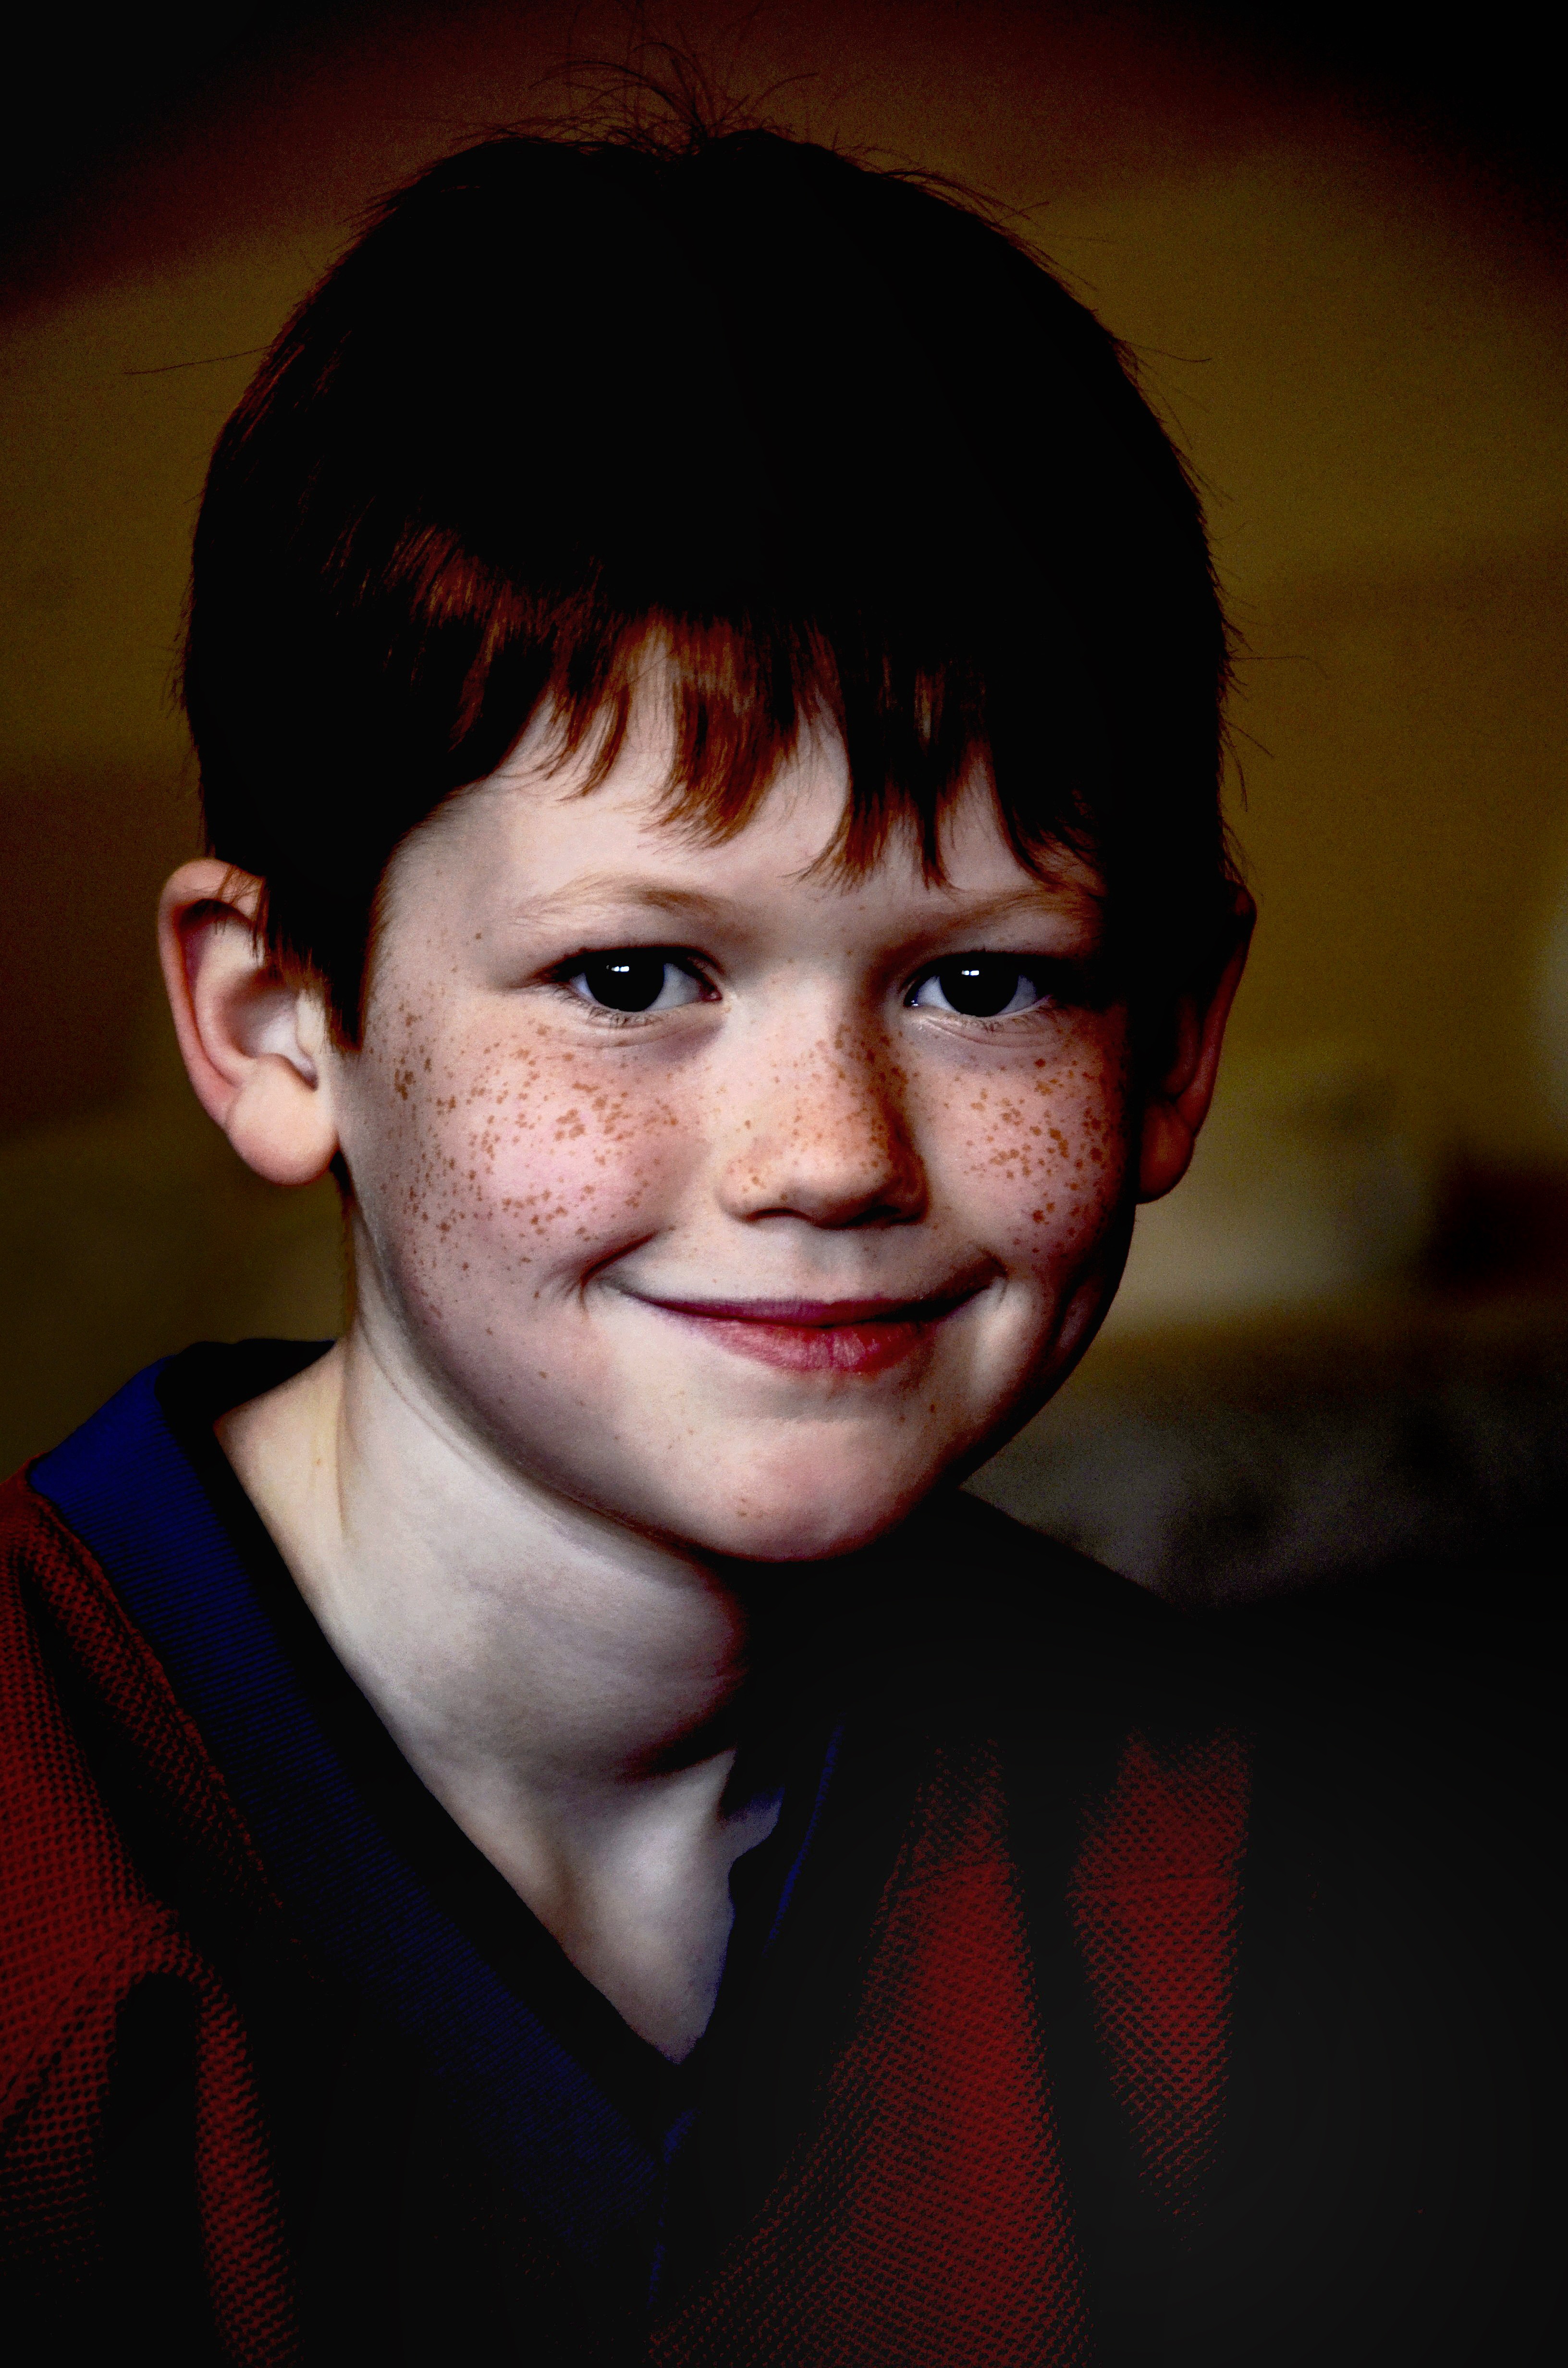
man, person, photography, boy, male, portrait, red, child, facial expression, smile, face, family, eye, head, emotion, portrait photography